Bun E. Carlos

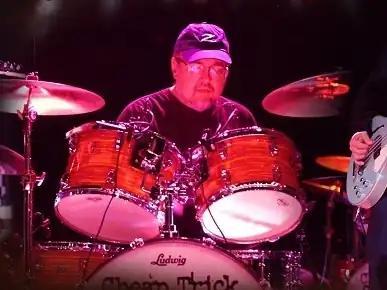
Carlos performing with Cheap Trick in 2005.

Brad M. Carlson (born June 12, 1950), better known by the stage name Bun E. Carlos, is the original drummer for American rock band Cheap Trick. He recorded and performed with the band from 1973 to 2010. Carlos was inducted into the Rock and Roll Hall of Fame in 2016 as a member of Cheap Trick.